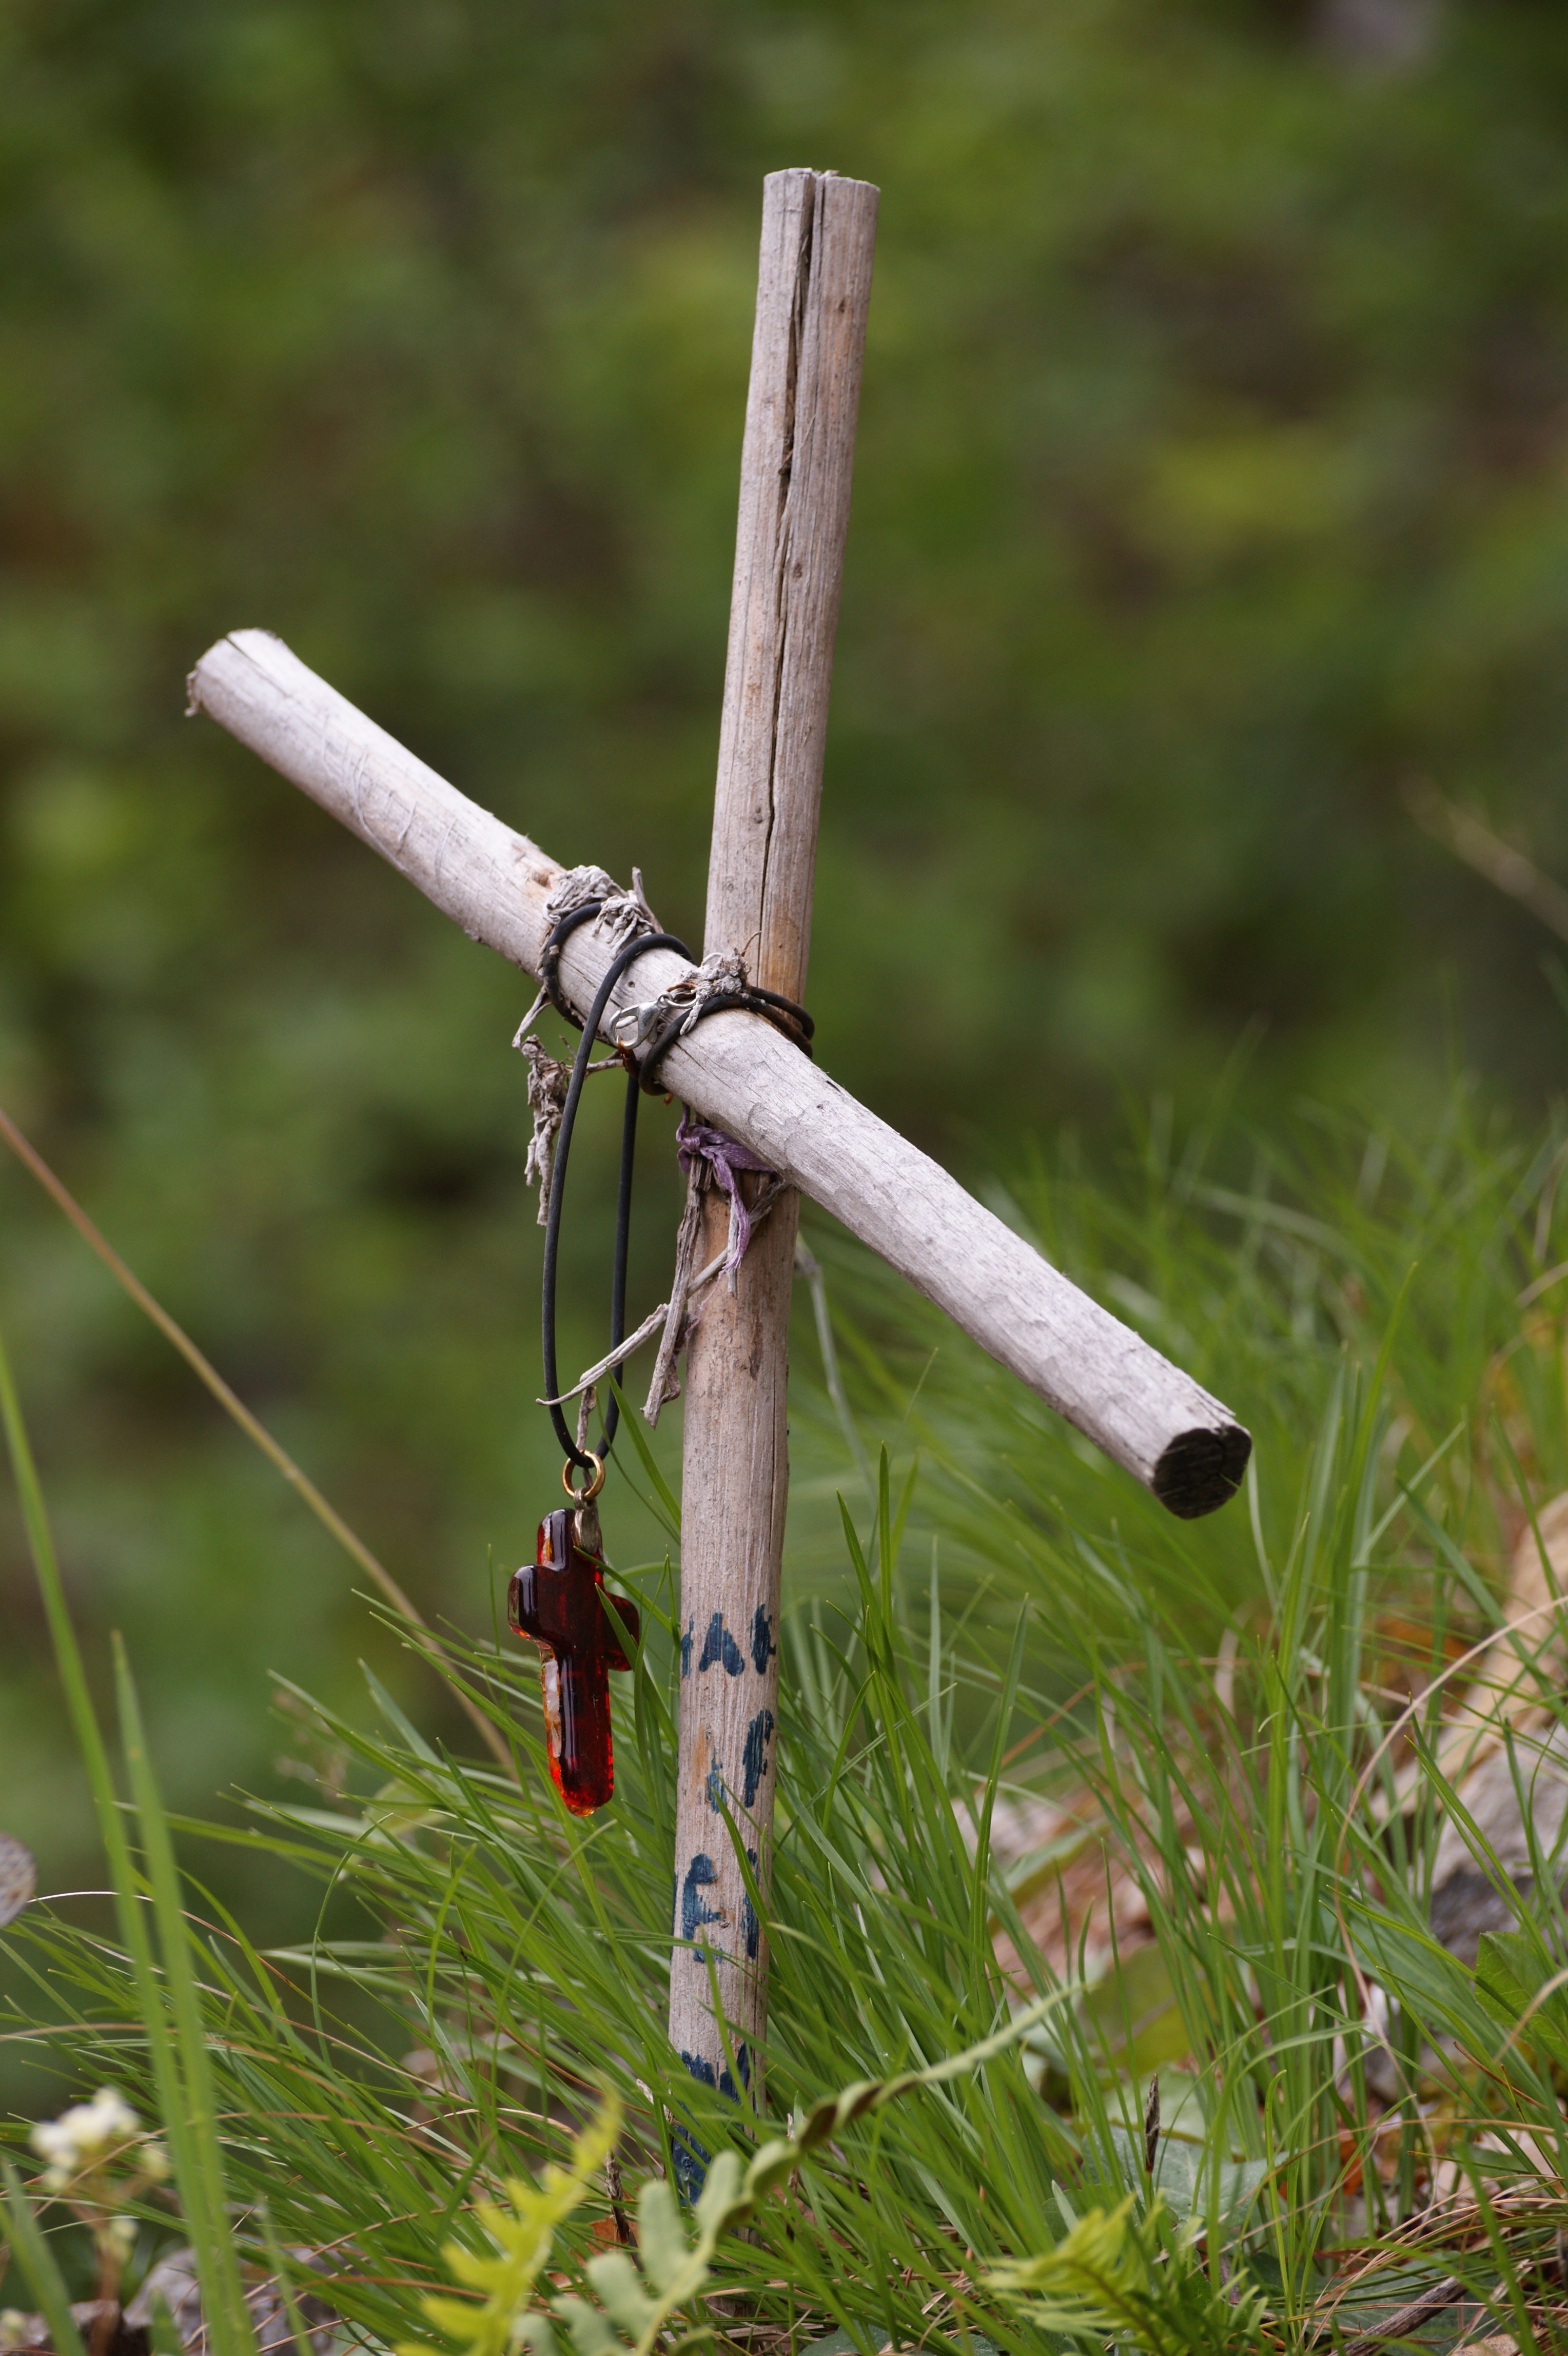
nature, grass, branch, fence, hiking, lawn, meadow, flower, green, insect, religion, christian, fauna, invertebrate, spiritual, twig, pray, contemplative, hope, mood, away, atmospheric, macro photography, wayside cross, make a pilgrimage, pilgrim cross, dragonflies and damseflies